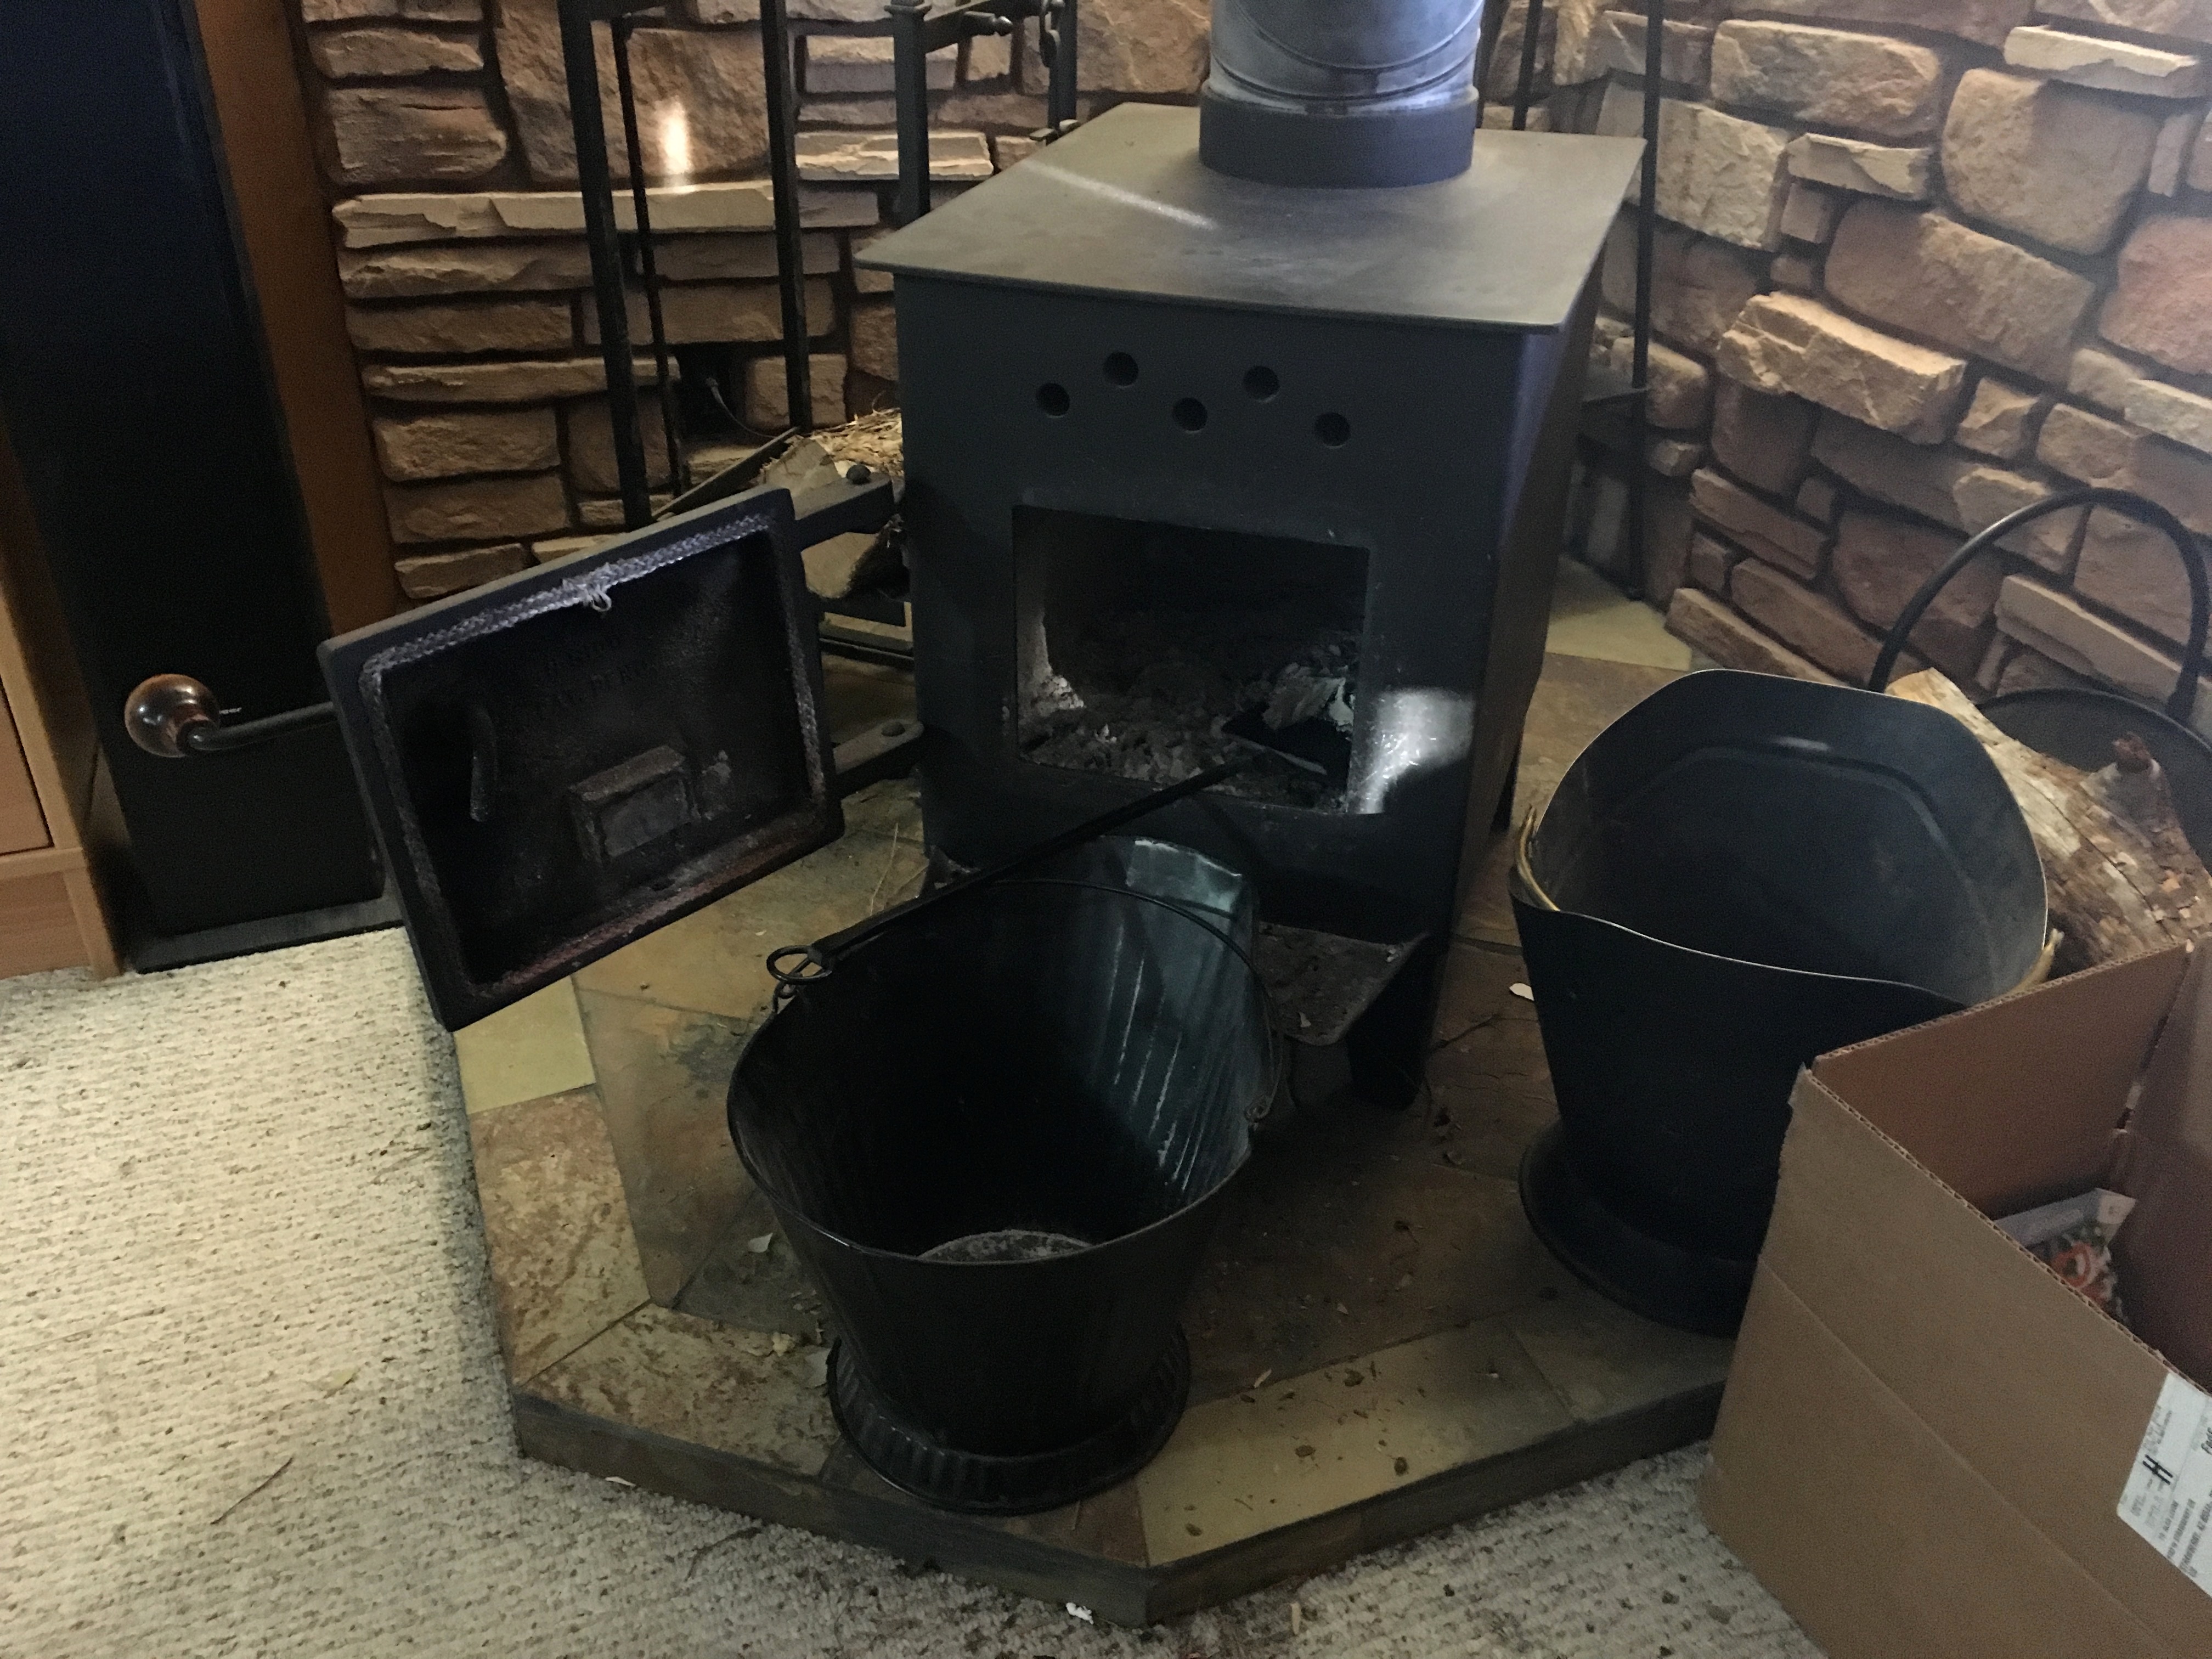
room, hearth, man made object, major appliance